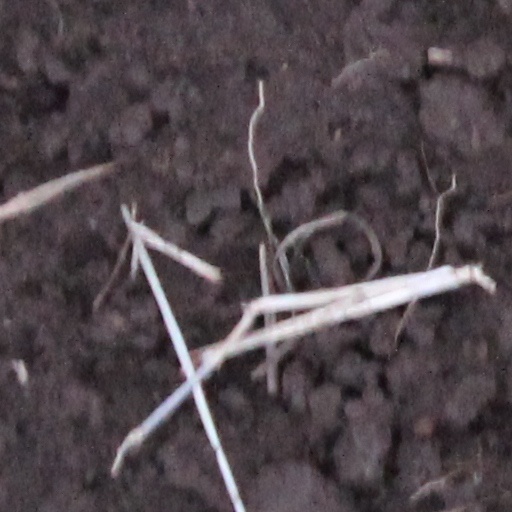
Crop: wheat